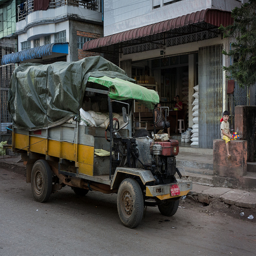
A delivery truck parked in front of a store.
A cargo truck without a hood parked outside a store.
a jeep with no hood is parked in front of a building
The delapidated truck is making an important delivery.
a car with no hood sitting in front of house